Antonie Viljoen

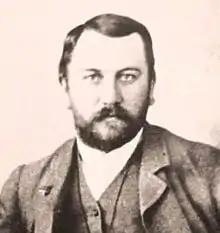

Sir Antonie Gysbert Viljoen (21 August 1858 – 26 October 1918) was an influential liberal Afrikaner politician and progressive farmer of the Cape Colony, South Africa.